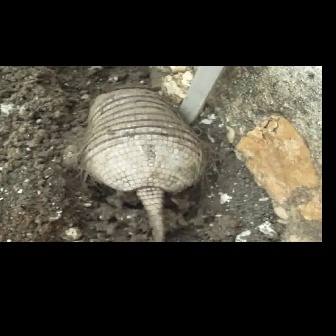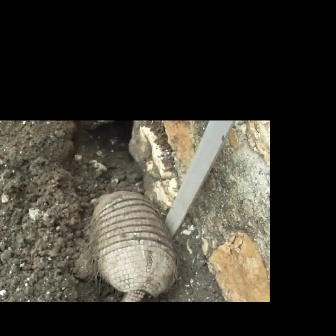
  Please identify the target specified by the bounding box [61,78,223,241] in the first image and locate it in the second image. Return the coordinates in [x_min,y_min,x_max,y_max] format.
Answer: [67,180,188,301]